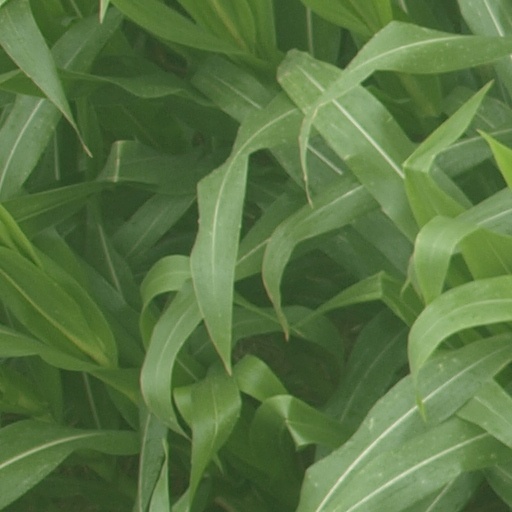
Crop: maize; corn